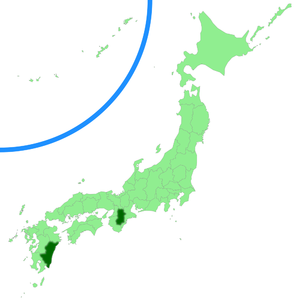
Chorioactis est un genre du règne des Fungi. Sa seule espèce est le Chorioactis geaster. Au Japon, il est connu comme le Kirinomitake.